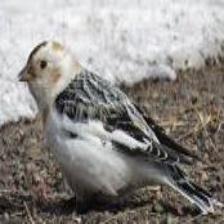
Species: MCKAYS BUNTING
Scientific name: PLECTROPHENAX HYPERBOREUS
ImageNet parent category: indigo_bunting